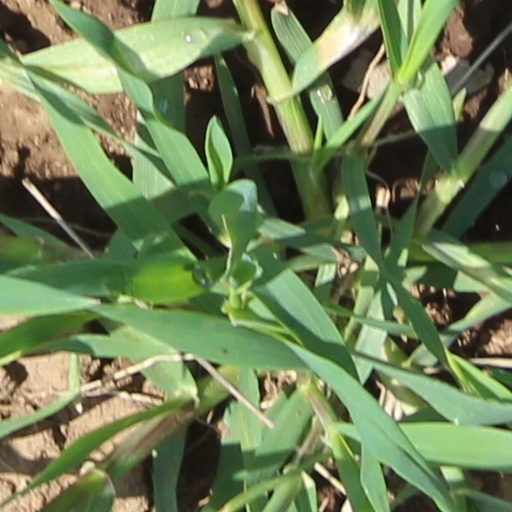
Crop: wheat